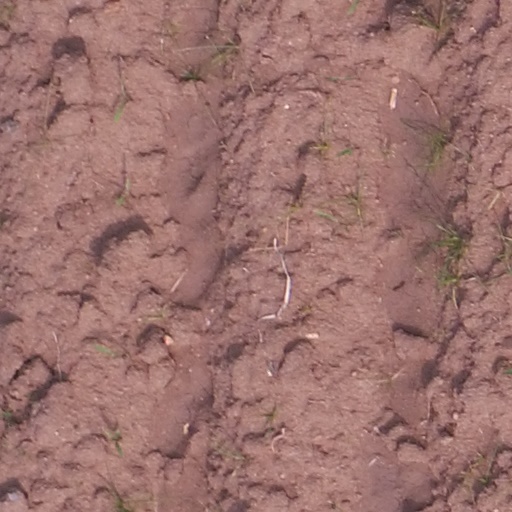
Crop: maize; corn